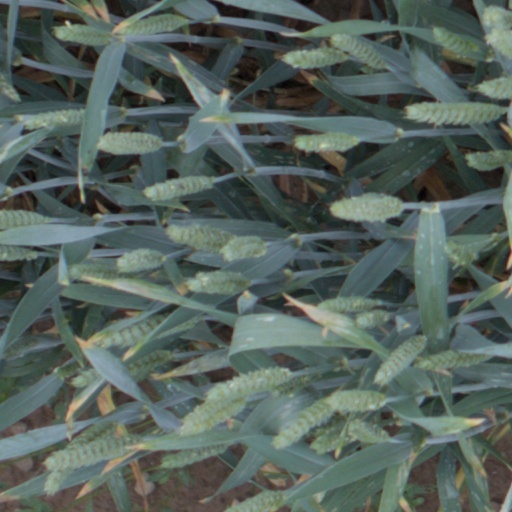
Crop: wheat